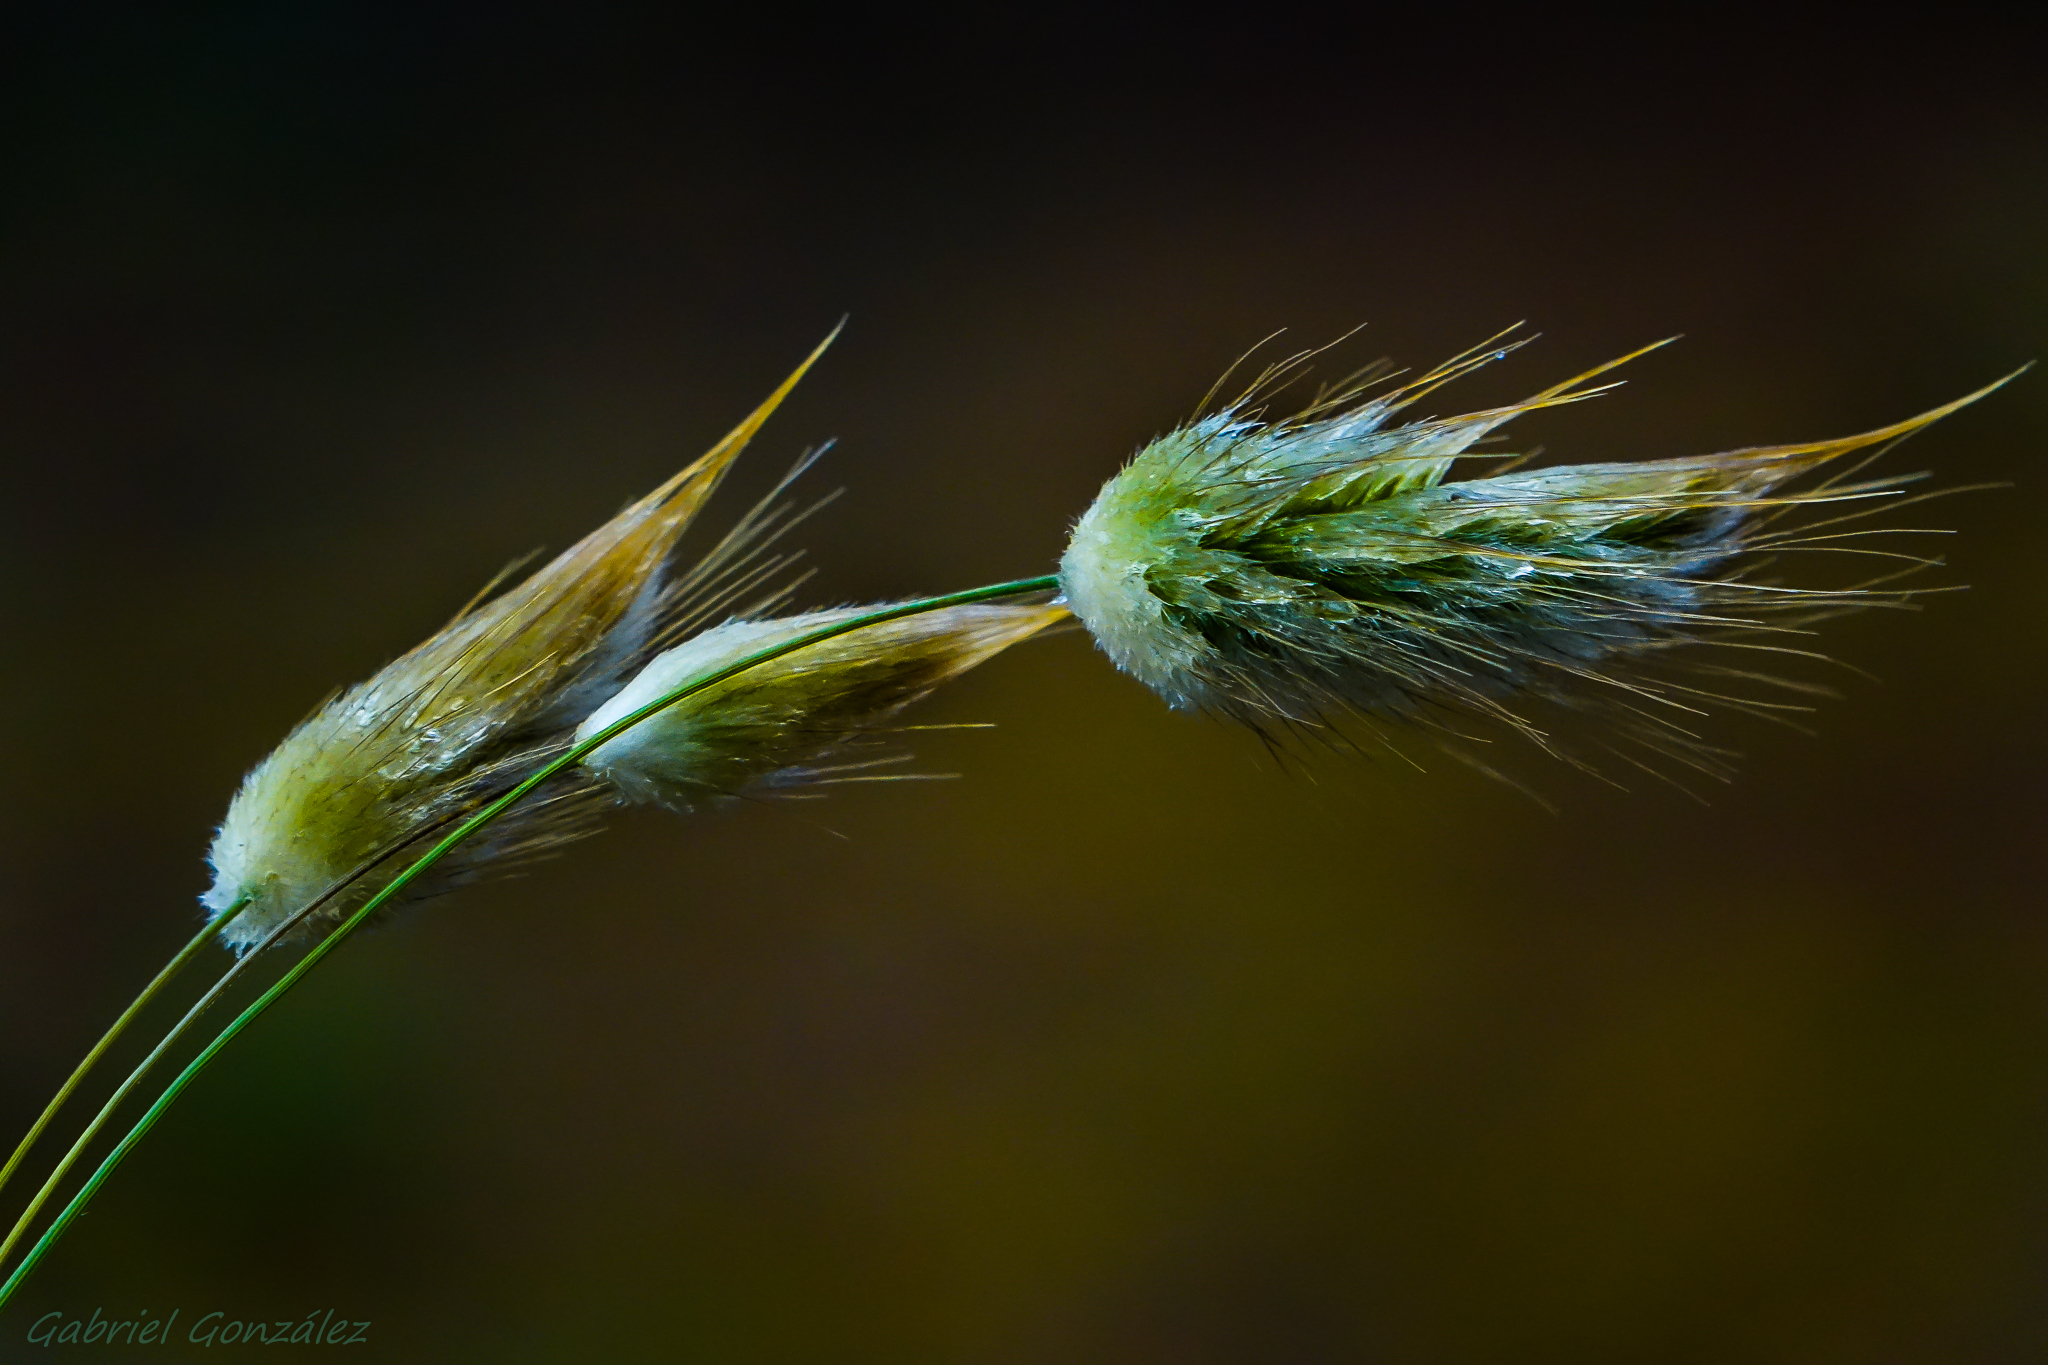
nature, grass, branch, plant, photography, sunlight, leaf, flower, pollen, green, macro, yellow, flora, fauna, flowers, close up, naturaleza, flores, bud, ggl1, gaby1, xovesphoto, sonyrx10, rx10, gphoto, gabrielcorua, xelodegalicia, macro photography, flowering plant, daisy family, grass family, plant stem, land plant